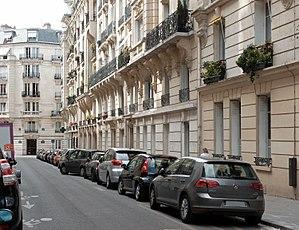
Rue Adolphe-Focillon - Paris XIV
La rue Adolphe-Focillon est une rue du 14ᵉ arrondissement de Paris.